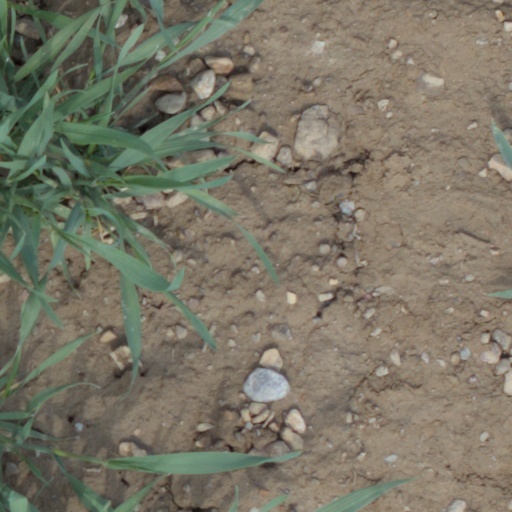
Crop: wheat